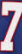
Number: 7